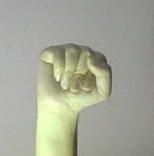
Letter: saad